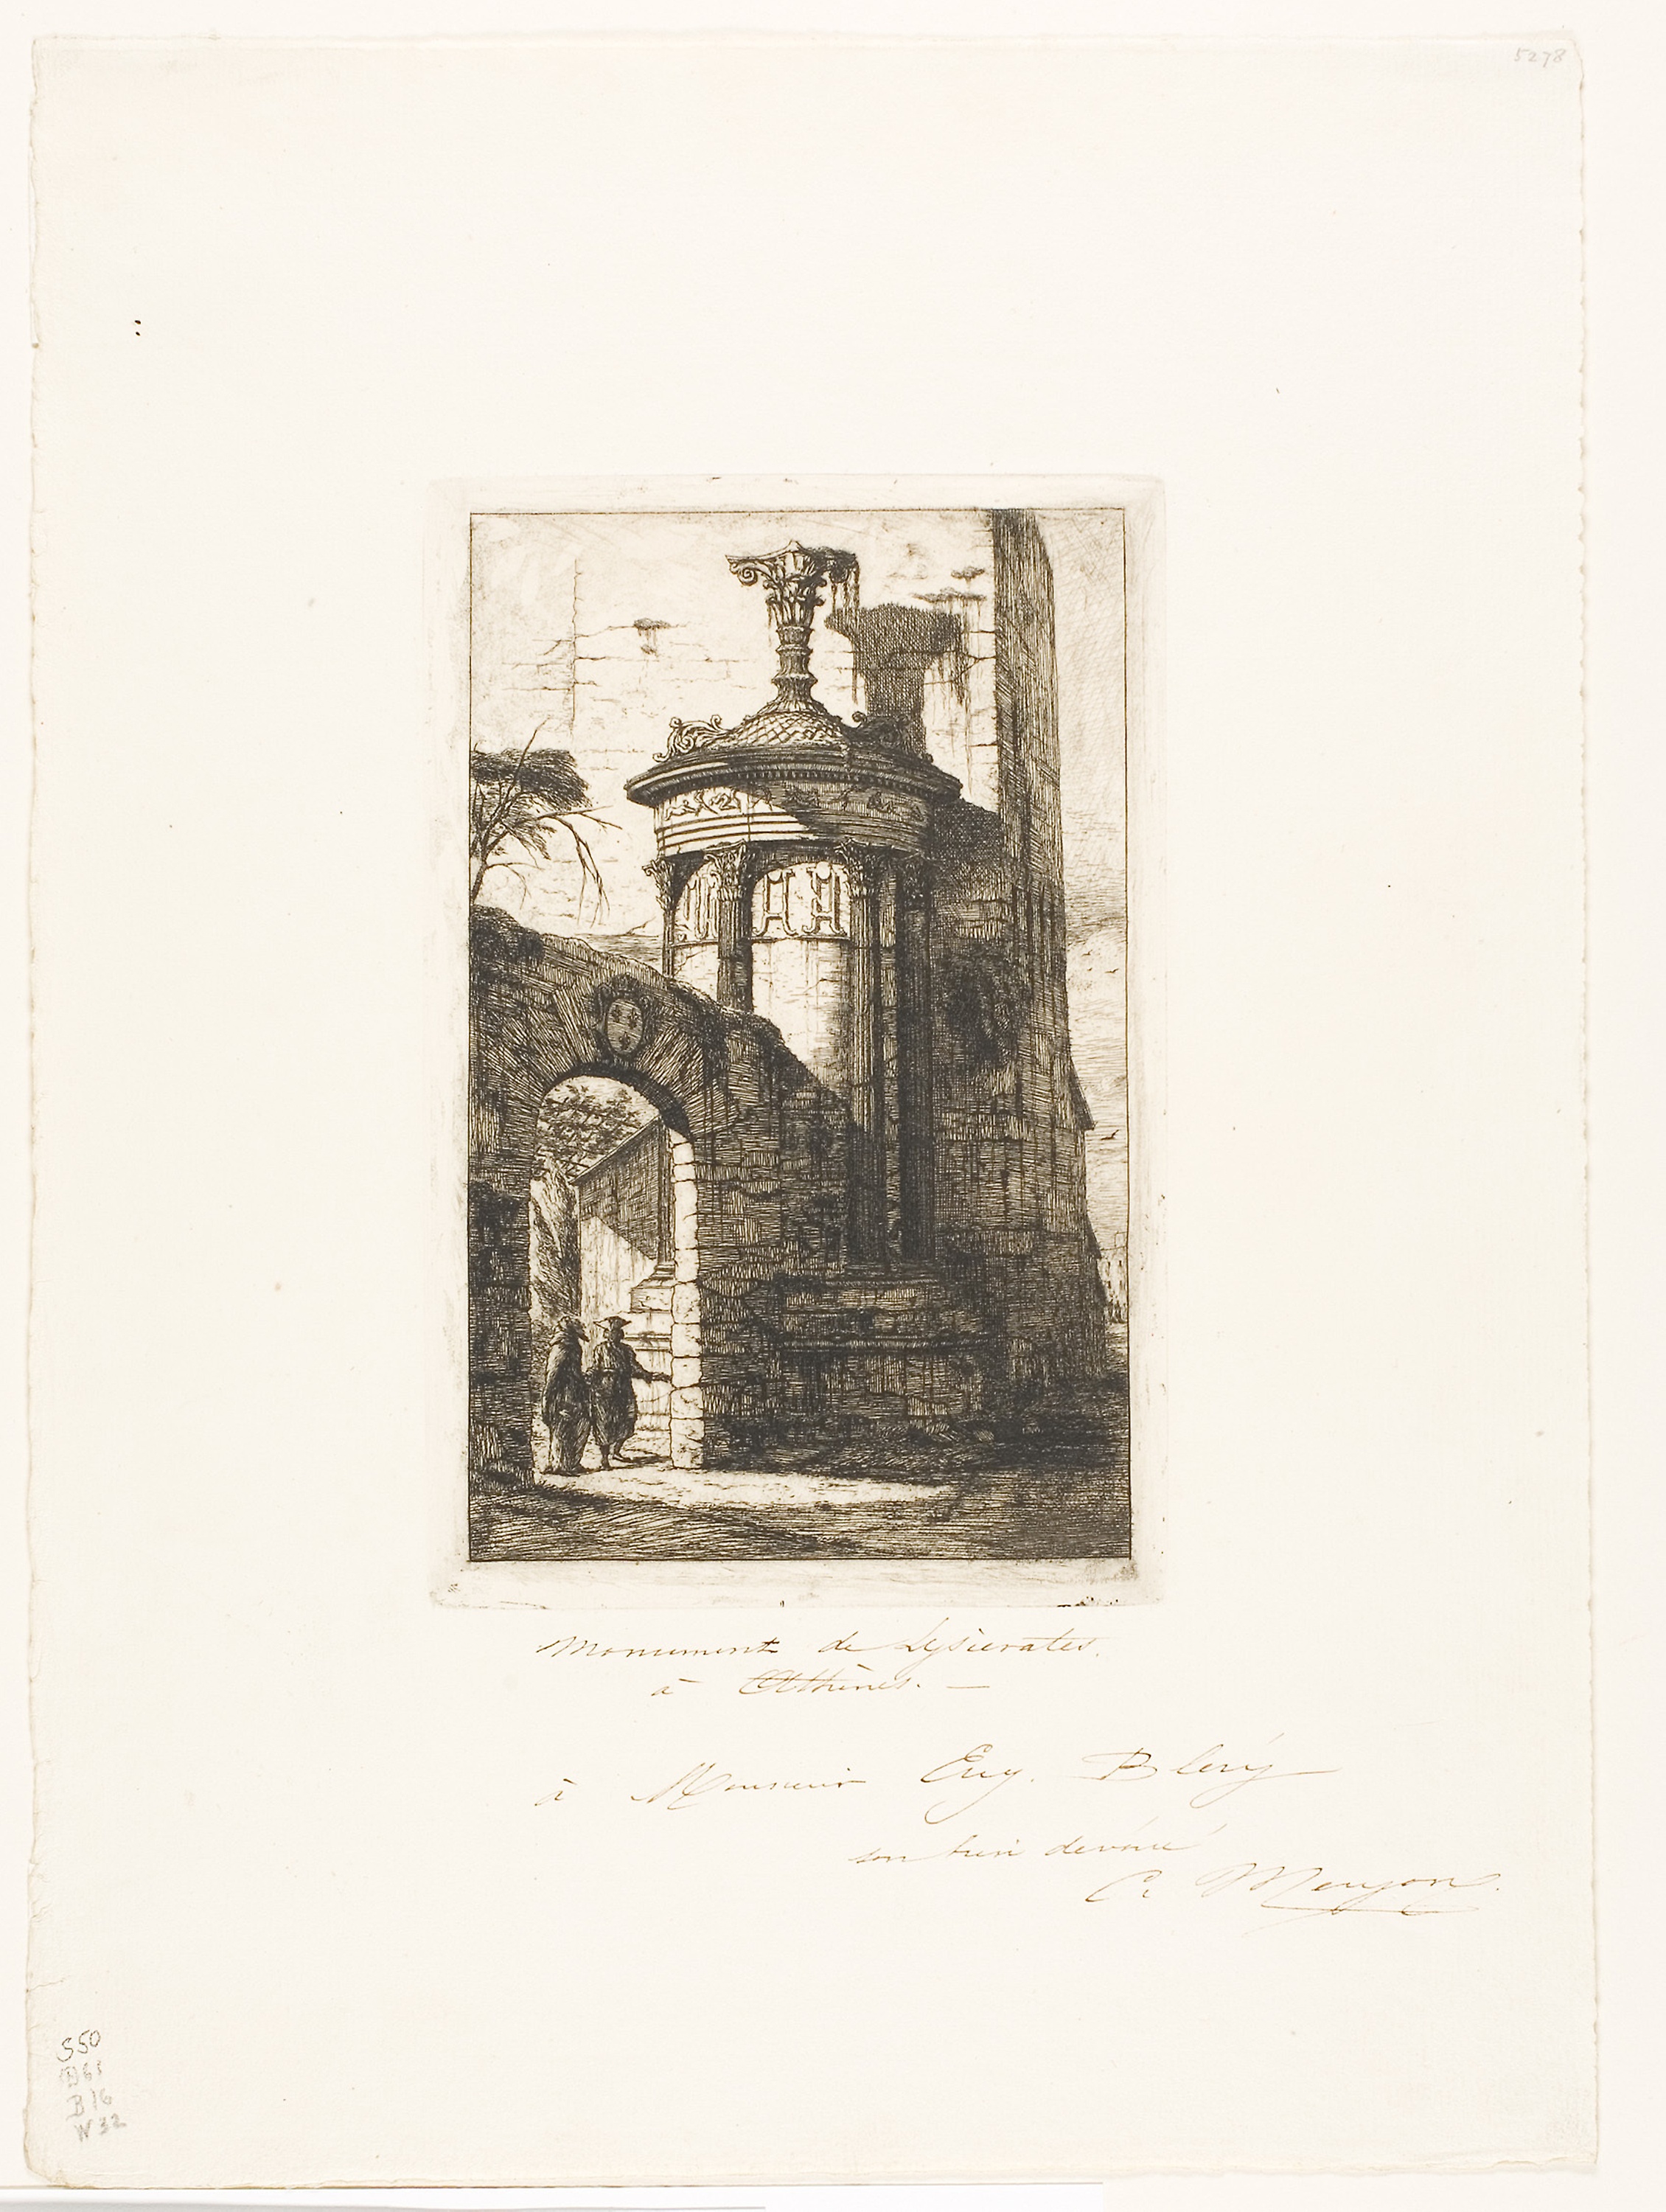
picture frame, artwork, history, art, font, visual arts